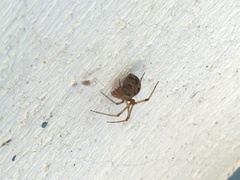
Species: Parasteatoda_tepidariorum